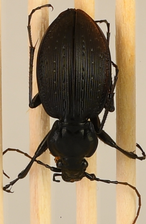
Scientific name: Carabus goryi
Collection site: Great Smoky Mountains National Park NEON (GRSM), plot GRSM_022